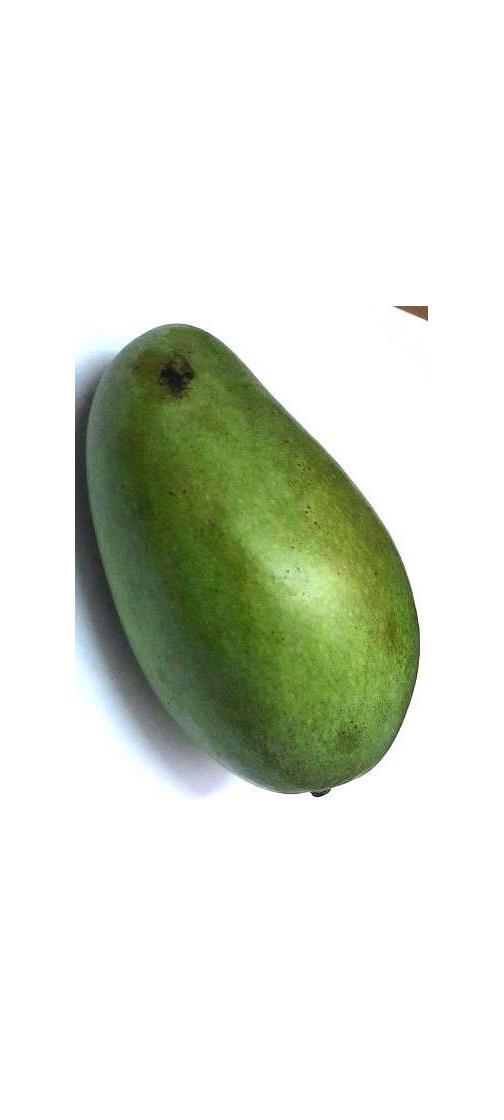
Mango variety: Rupali